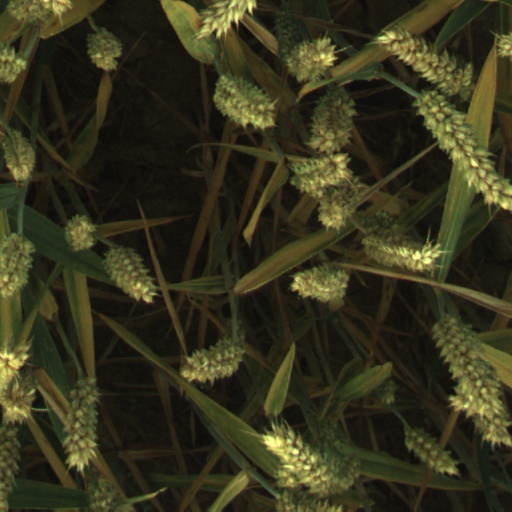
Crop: wheat